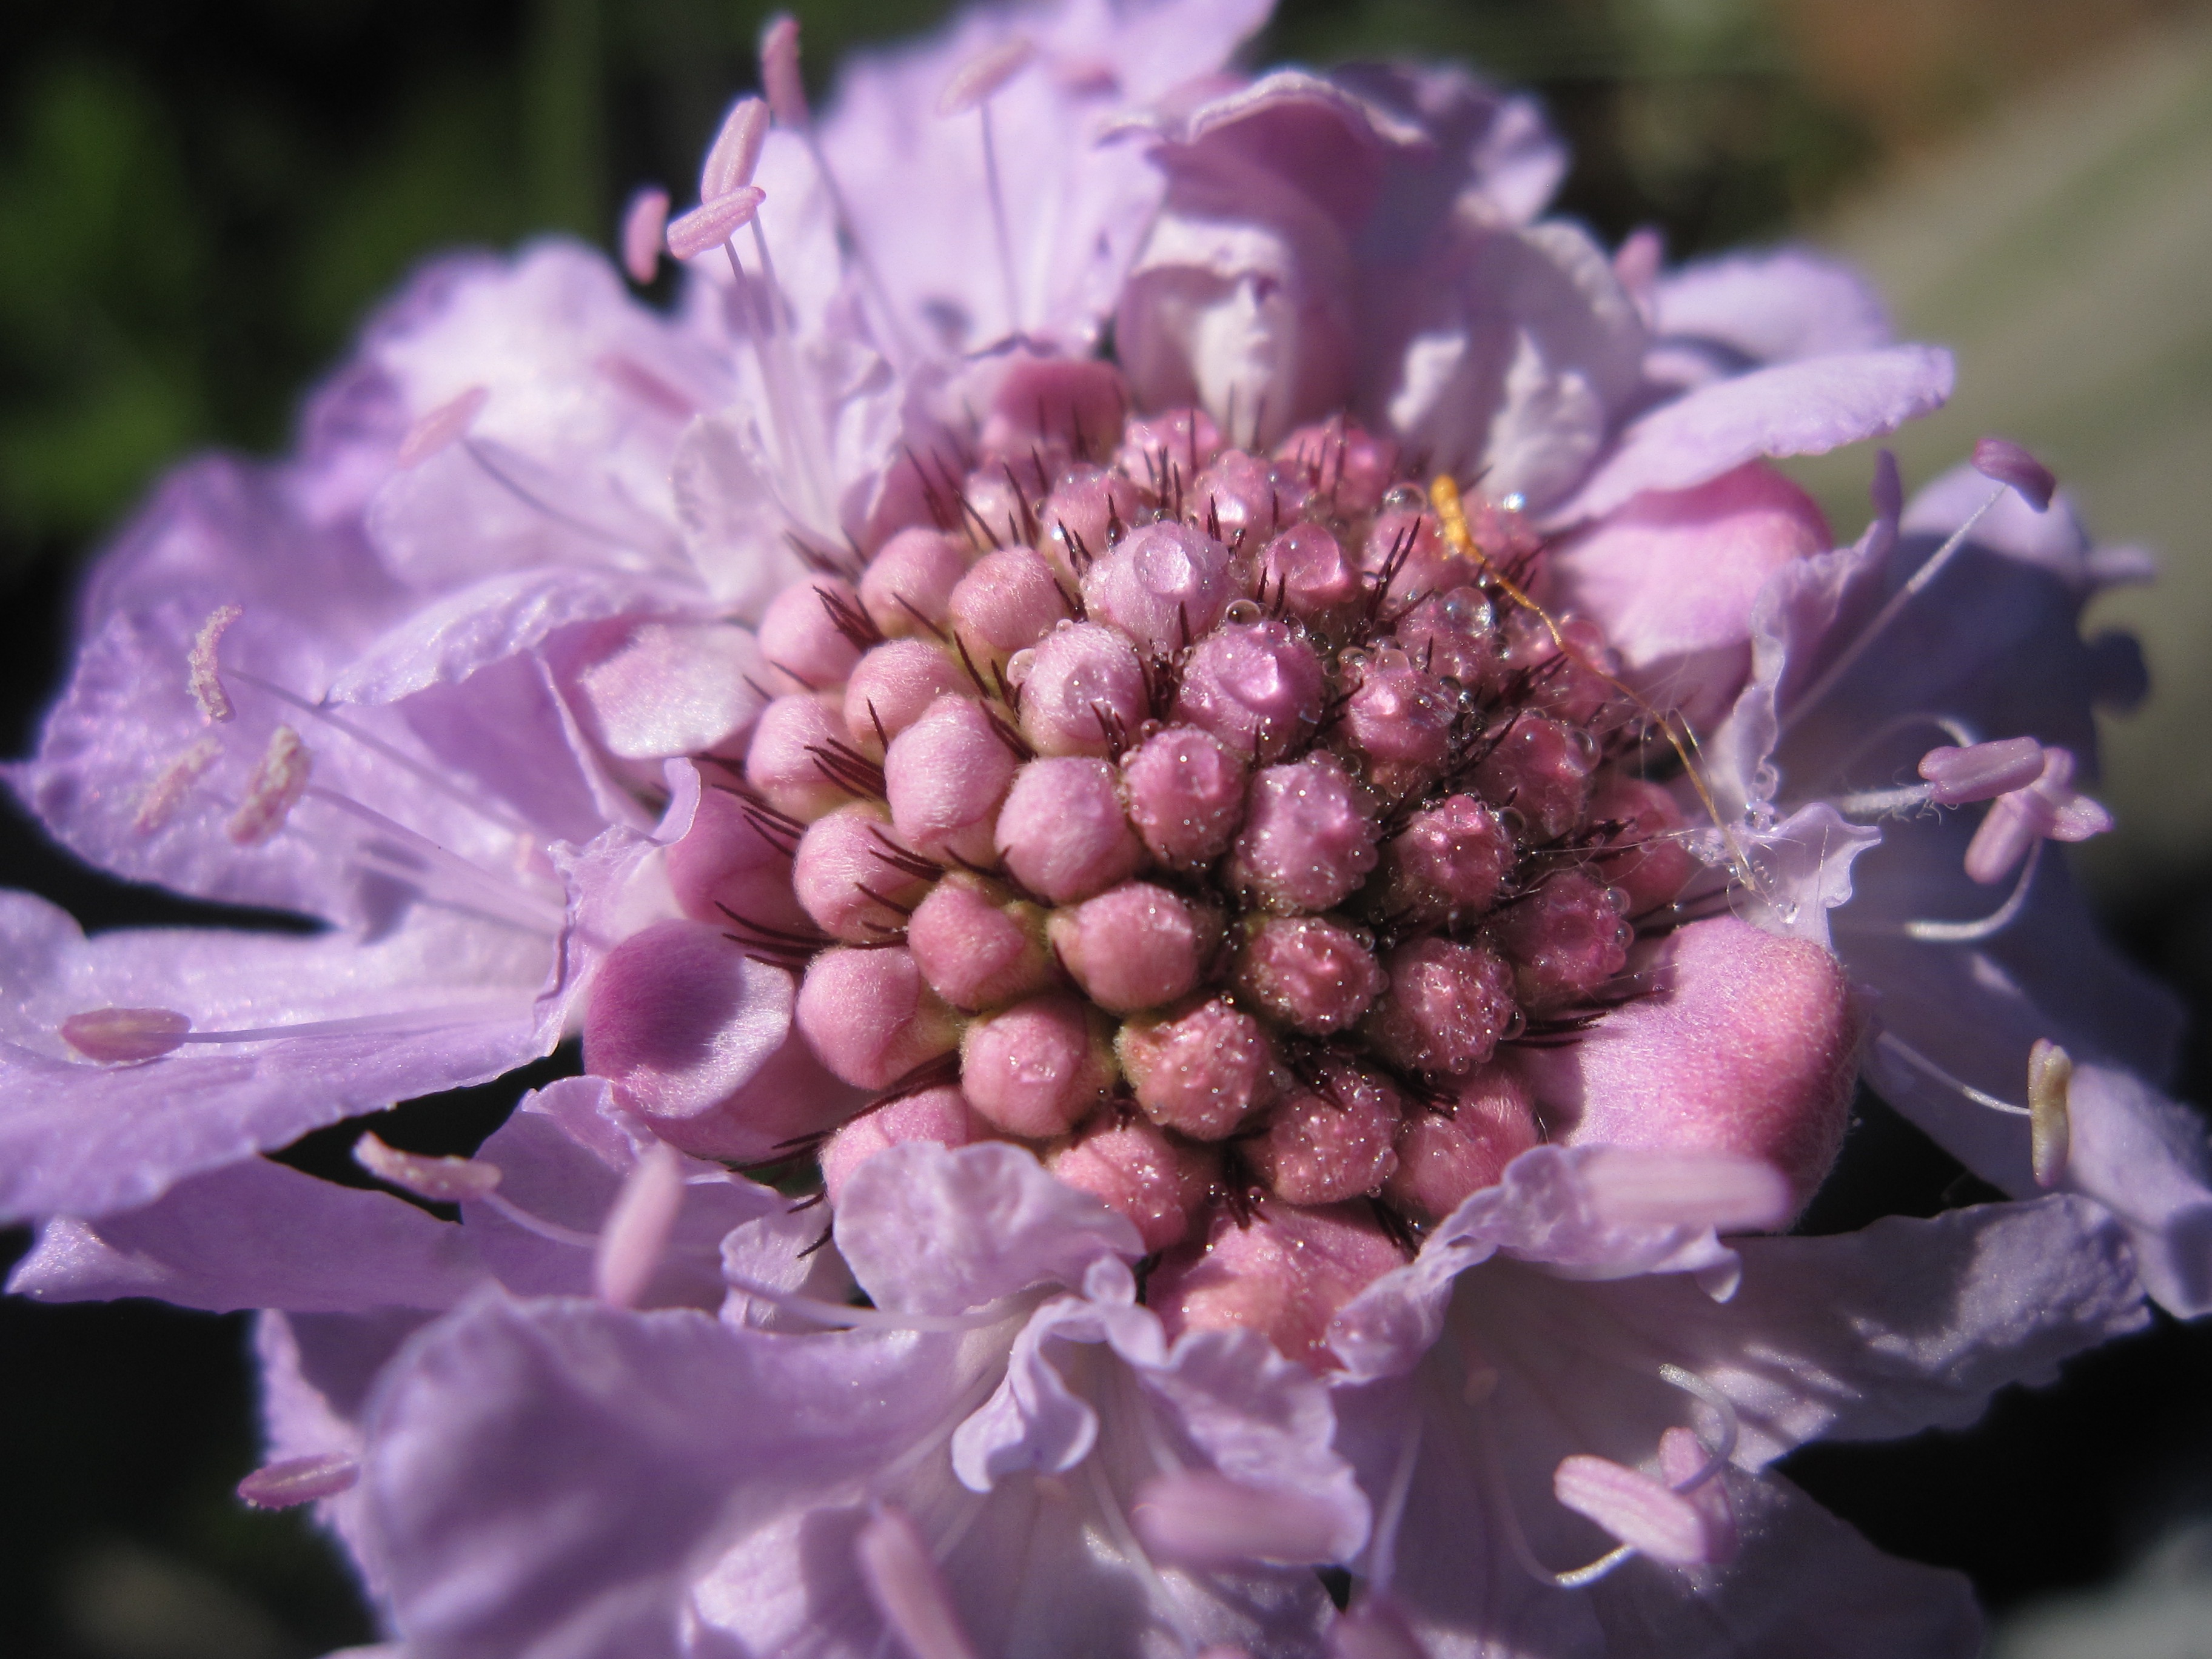
blossom, dew, light, plant, morning, flower, petal, produce, botany, garden, flora, hydrangea, wildflower, shrub, lilac, south africa, macro photography, cape town, flowering plant, scabious, land plant, kirstenbosch botanical gardens